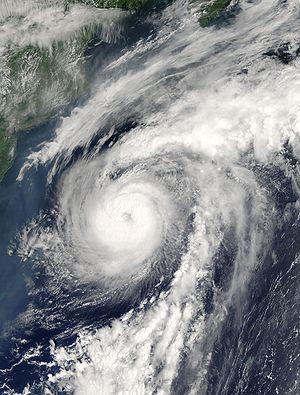
La saison cyclonique 2004 dans l'océan Atlantique nord commence officiellement le 1ᵉʳ juin 2004 et se finit le 30 novembre 2004. Ces dates conventionnelles délimitent la période durant laquelle il est le plus probable qu'un cyclone tropicale se forme. Dans les faits, elle débuta tardivement avec l'Alex qui se forma le 31 juillet. Elle se termina également tardivement en raison de la formation d'Otto le dernier jour de la période « officielle » et qui se prolongea durant quelques jours au début du mois de décembre. La saison fut particulièrement active. l'une des raisons est le passage de l'AMO en phase positive depuis 1995 qui réchauffe l'Océan Atlantique nord. Cet effet a peut-être été accentué dans une certaine mesure par le récent réchauffement climatique. Des anomalies de pression sur l'Est de l'Atlantique ont forcé les ouragans à avoir une trajectoire très à l'Ouest. Ainsi, il existe un vide où seules Nicole et
L'ouragan Alex est la 1ʳᵉ tempête tropicale nommée de la saison cyclonique 2004, le premier ouragan et le premier ouragan majeur.